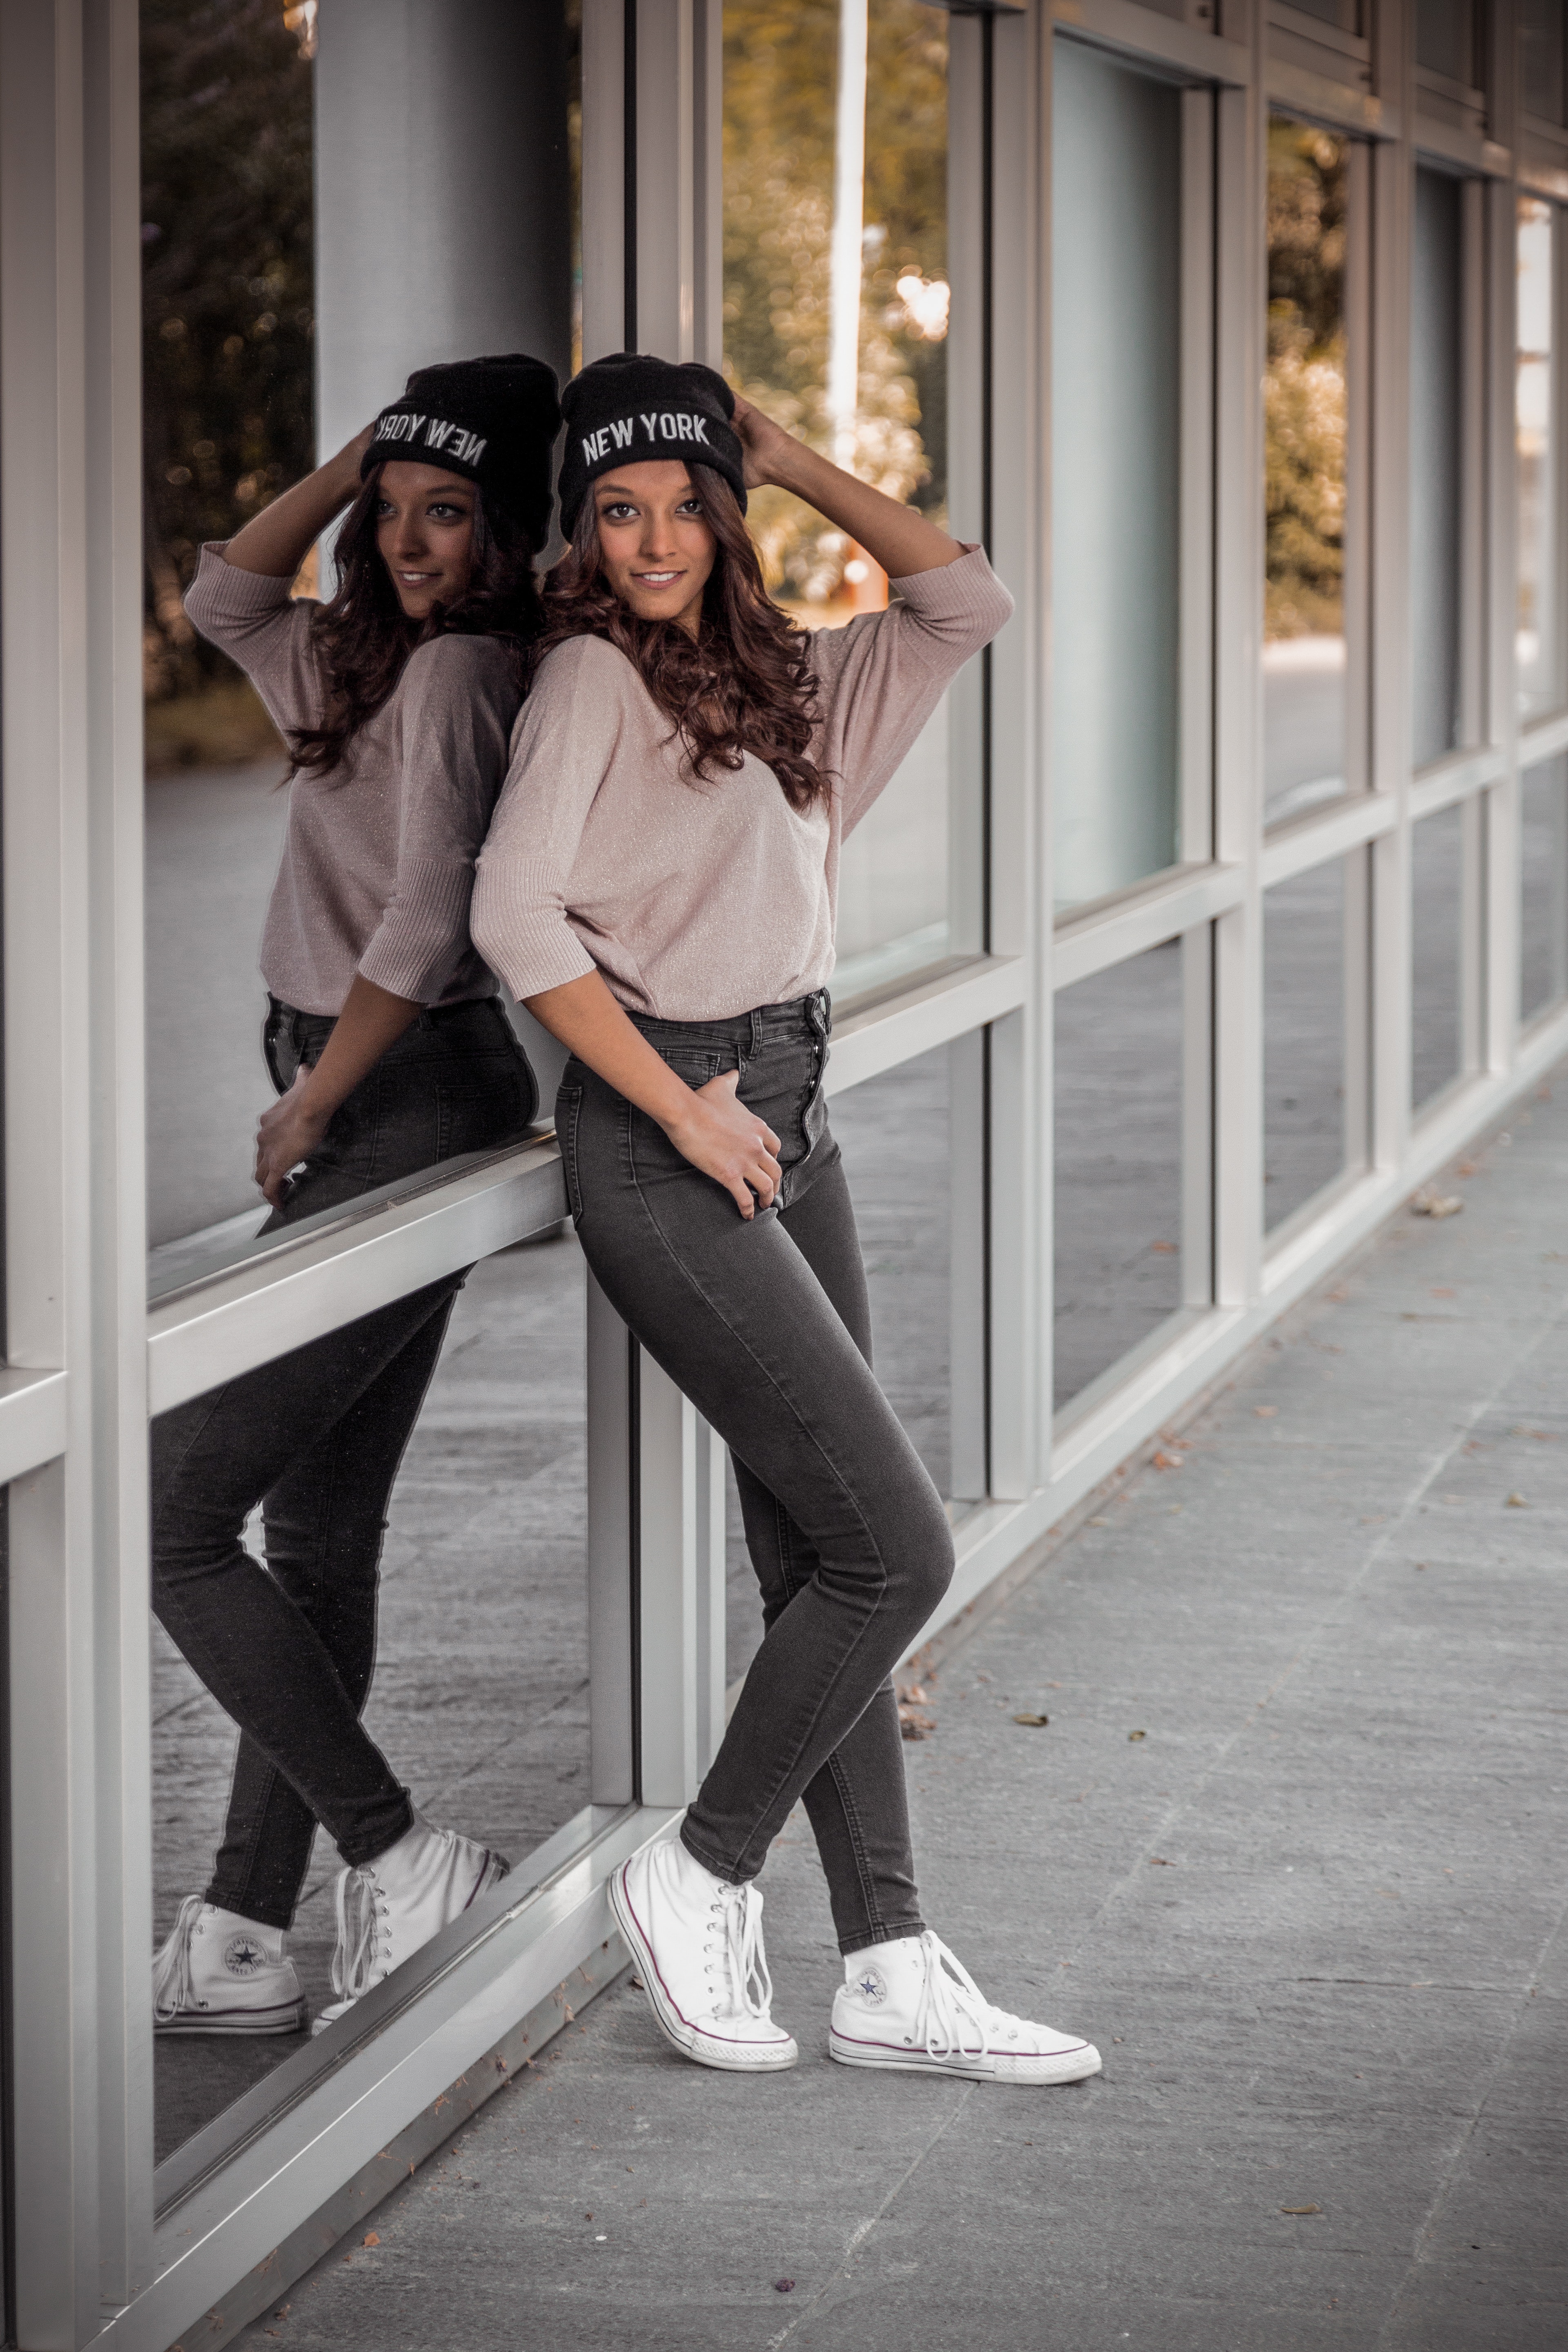
footwear, photograph, jeans, road, infrastructure, girl, beauty, shoe, standing, fashion, shoulder, snapshot, fashion accessory, photography, vision care, sunglasses, headgear, street, trousers, eyewear, joint, fun, photo shoot, glasses